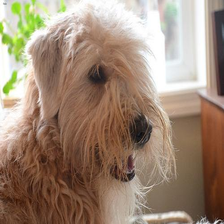
Species: dog
Breed: wheaten terrier